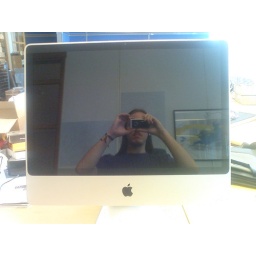
It's like a black mirror ... - Taken at 5:41 PM on September 06, 2007 - cameraphone upload by ShoZu